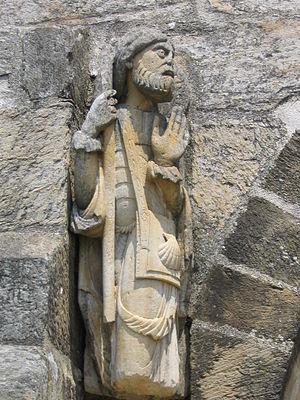
La Vía de la Plata est une chaussée romaine qui traversait l'ouest de l'Hispanie, de Augusta Emerita jusqu'à Asturica Augusta.